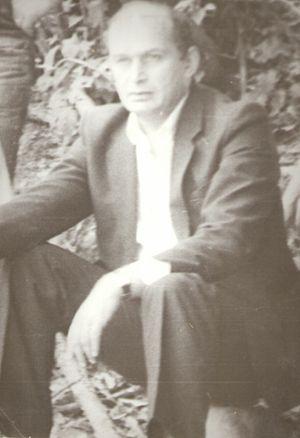
Mamia Alassania était un colonel des forces armées géorgiennes, défendant le gouvernement de la République autonome d’Abkhazie, une région de Géorgie, des combattants séparatistes et russes pendant le conflit qui se déroula en Abkhazie dans les années 1990. Lorsque le chef-lieu abkhaze de Soukhoumi tomba entre les mains des séparatistes soutenus par la Russie, Mamia Alassania, avec Jiouli Chartava, Gouram Gabiskiria, Guéno Adamia et les autres, refusa de fuir et fut capturé par la milice abkhaze. Il fut ainsi tué lors de la chute de Soukhoumi le 27 septembre 1993.